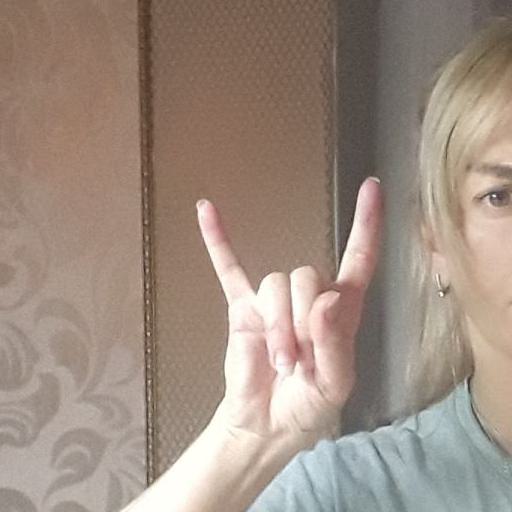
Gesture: rock